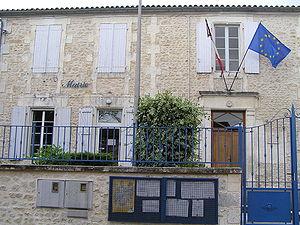
mairie d'Aignes-et-Puypéroux